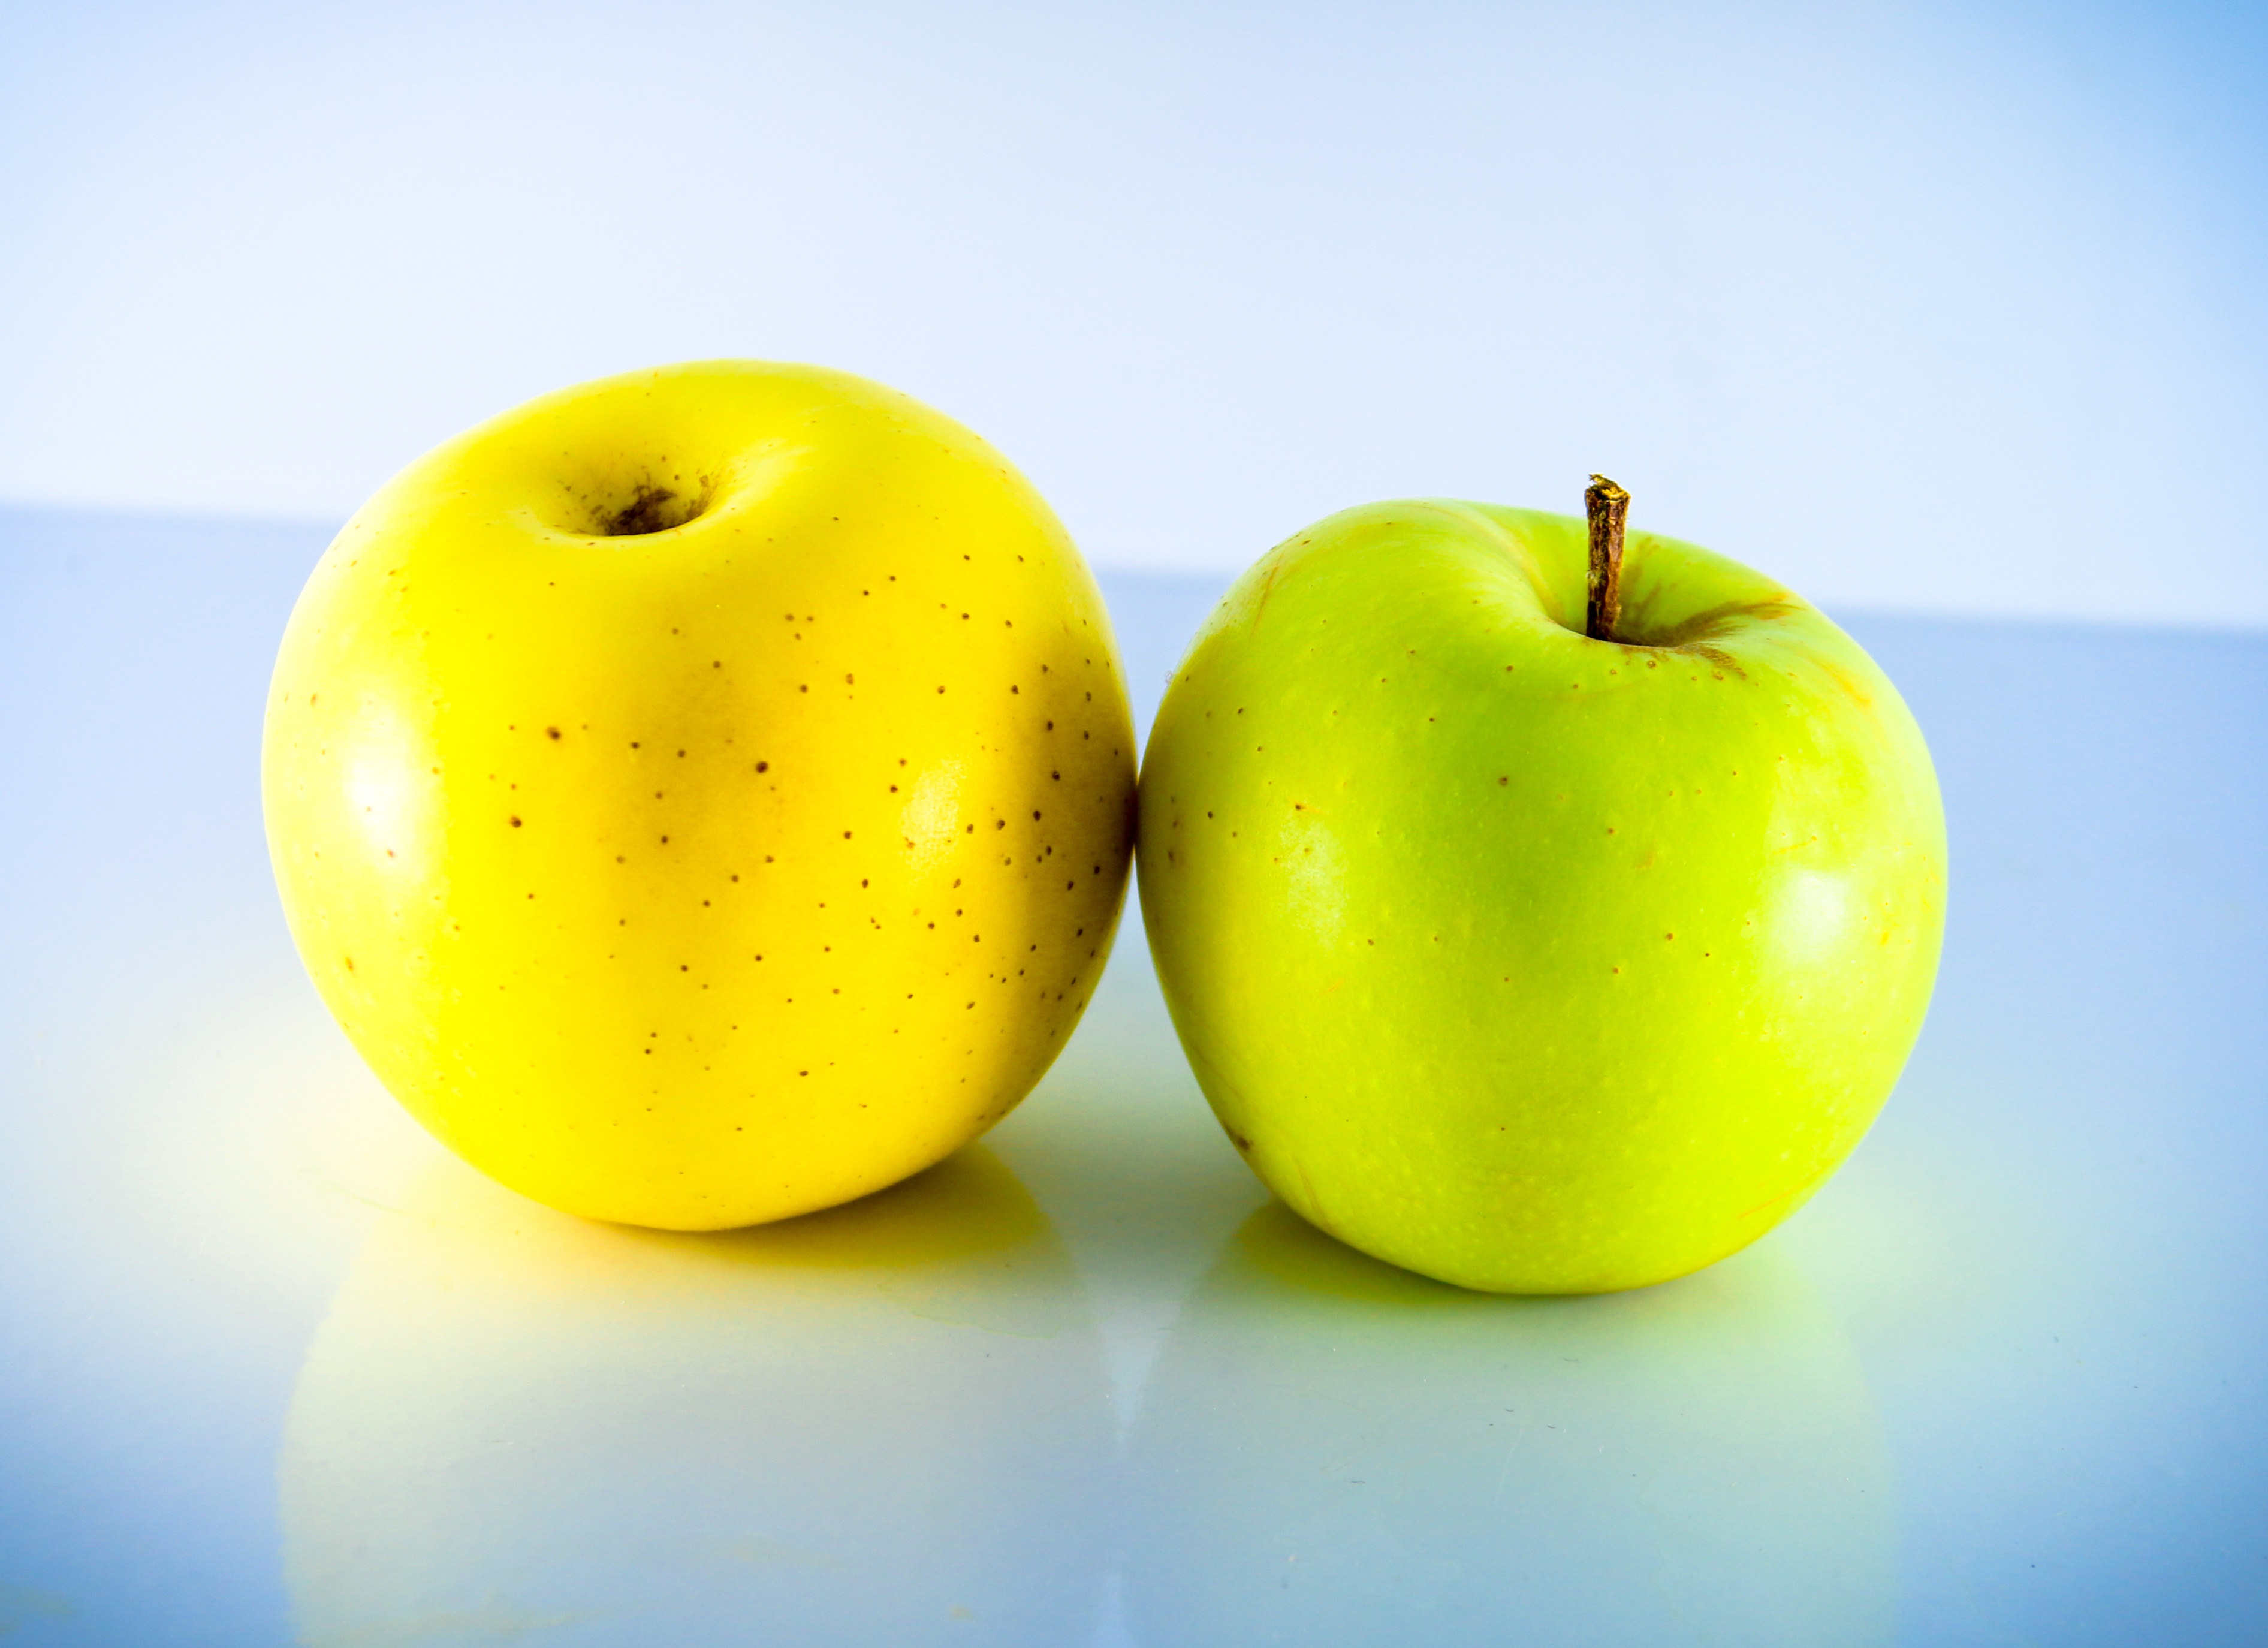
apple, fruit, food, green, produce, yellow, diet food, still life photography, granny smith, computer wallpaper